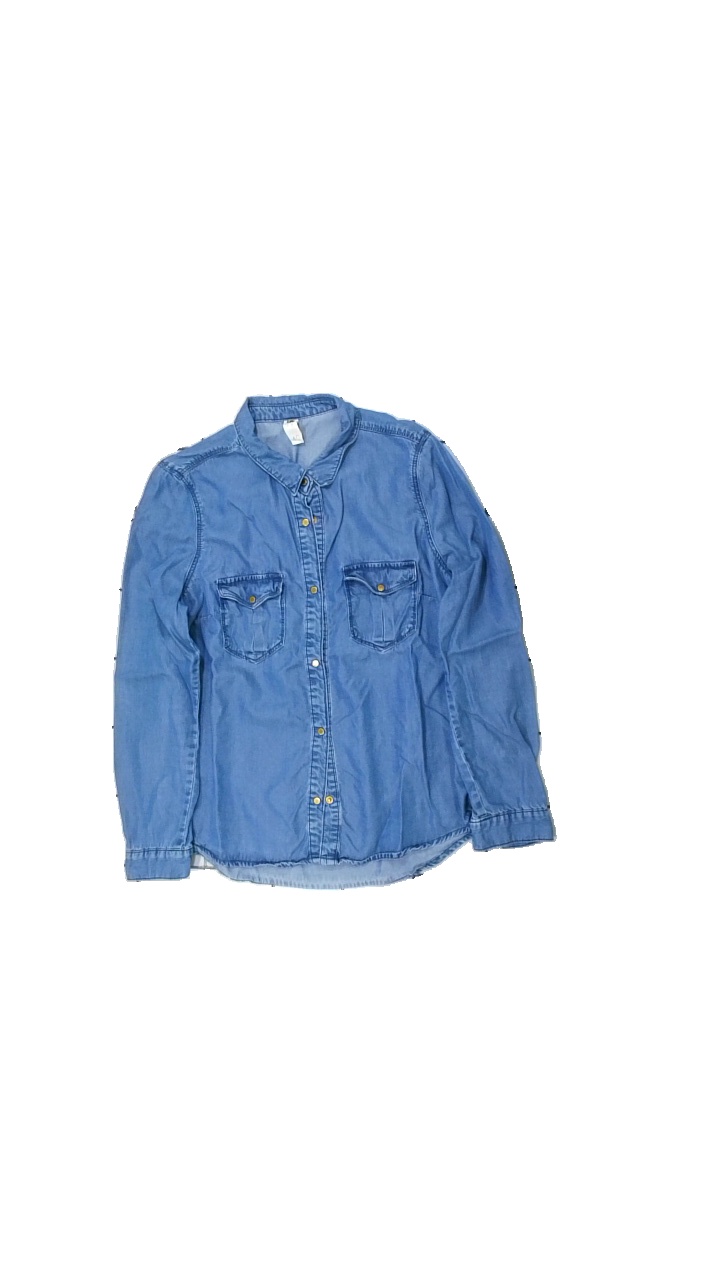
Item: Shirt (Ladies)
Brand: Gina Tricot
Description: jeans skjorta med guldiga knappar
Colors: Blue
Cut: Regular
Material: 100% viskos
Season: All
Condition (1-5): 5
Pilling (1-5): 5
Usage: Reuse
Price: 50-100